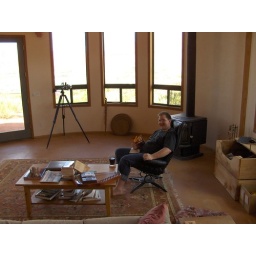
Ryan (me) relaxing with a book at the house in Moab, UT